Robert Patrick

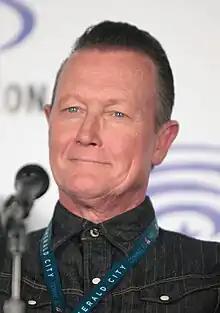
Patrick at the 2016 WonderCon

Robert Hammond Patrick (born November 5, 1958) is an American actor. Known for portraying villains and authority figures, Patrick is a Saturn Award winner with four other nominations.